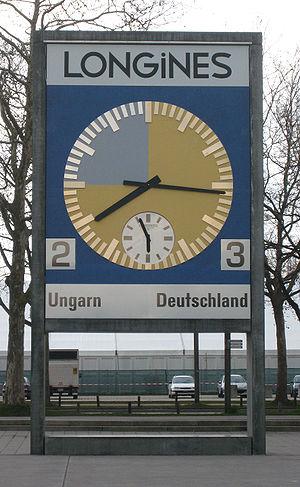
La finale de la Coupe du monde de football 1954, connue sous le surnom de « Miracle de Berne », est le match de football concluant la cinquième édition de la Coupe du monde, organisée en Suisse. Elle a lieu le 4 juillet 1954 au Stade du Wankdorf, à Berne. L'Allemagne de l'Ouest s'impose face à la Hongrie par trois buts à deux, déjouant alors tous les pronostics.